Gooflumps

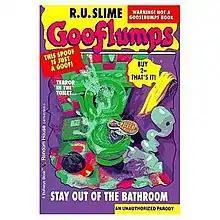
Cover for "Stay Out of the Bathroom"

Gooflumps is a two-part parody book series written in 1995 by Tom Hughes under the pseudonym of R. U. Slime. The books are parodies of the "Goosebumps" series by R. L. Stine. Both books were released simultaneously in 1995 by Random House, Inc. Each book had a tongue-in-cheek author's photo of Hughes upside down with wild, unkempt hair as "R.U. Slime".